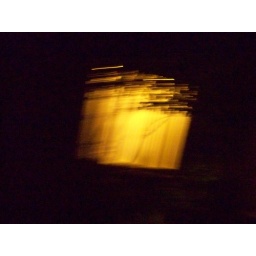
a neighbor's window and the tree in front of it